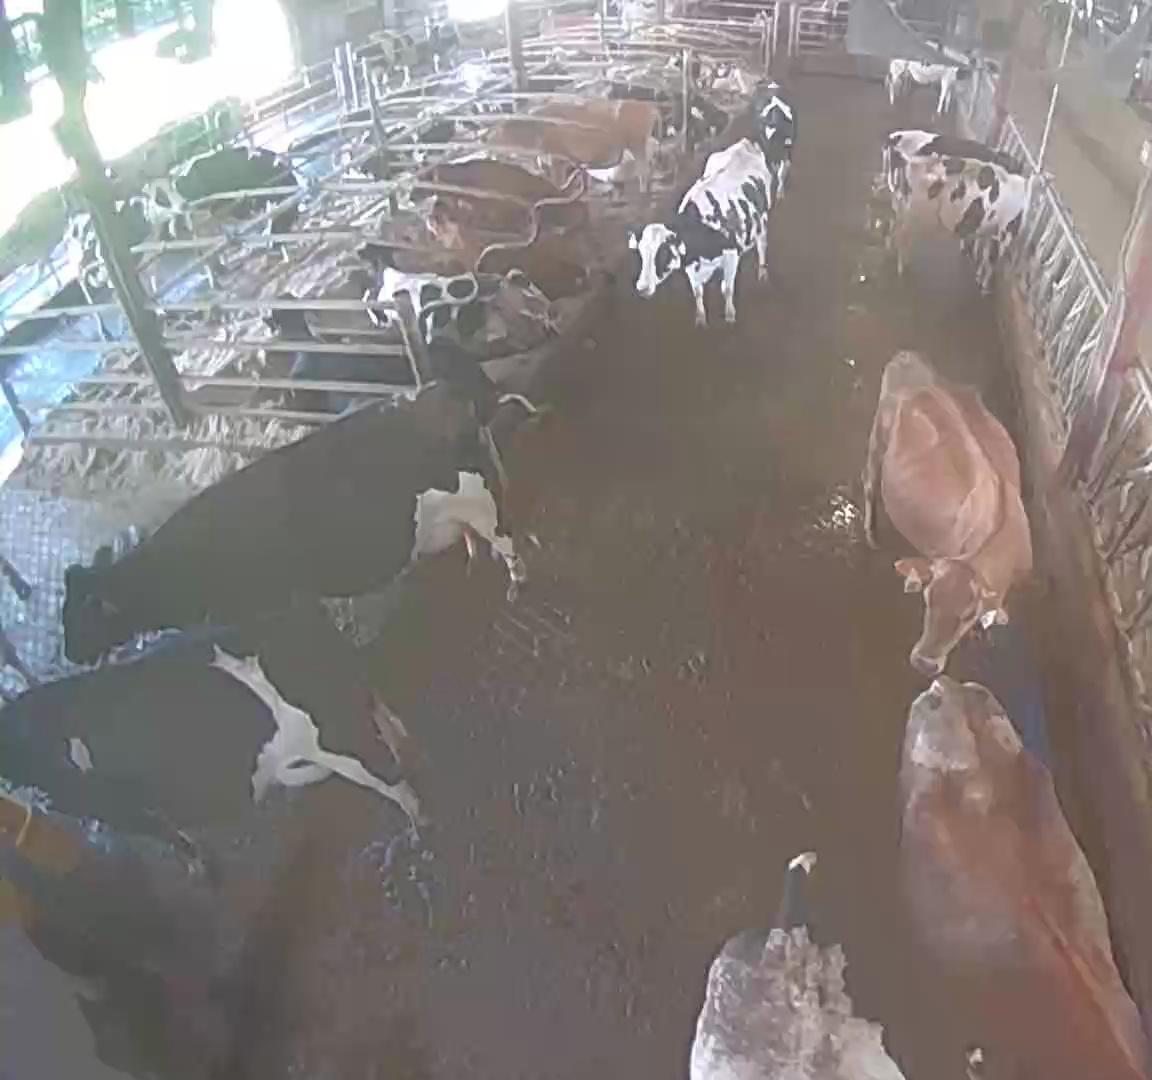
Number of cows: 19